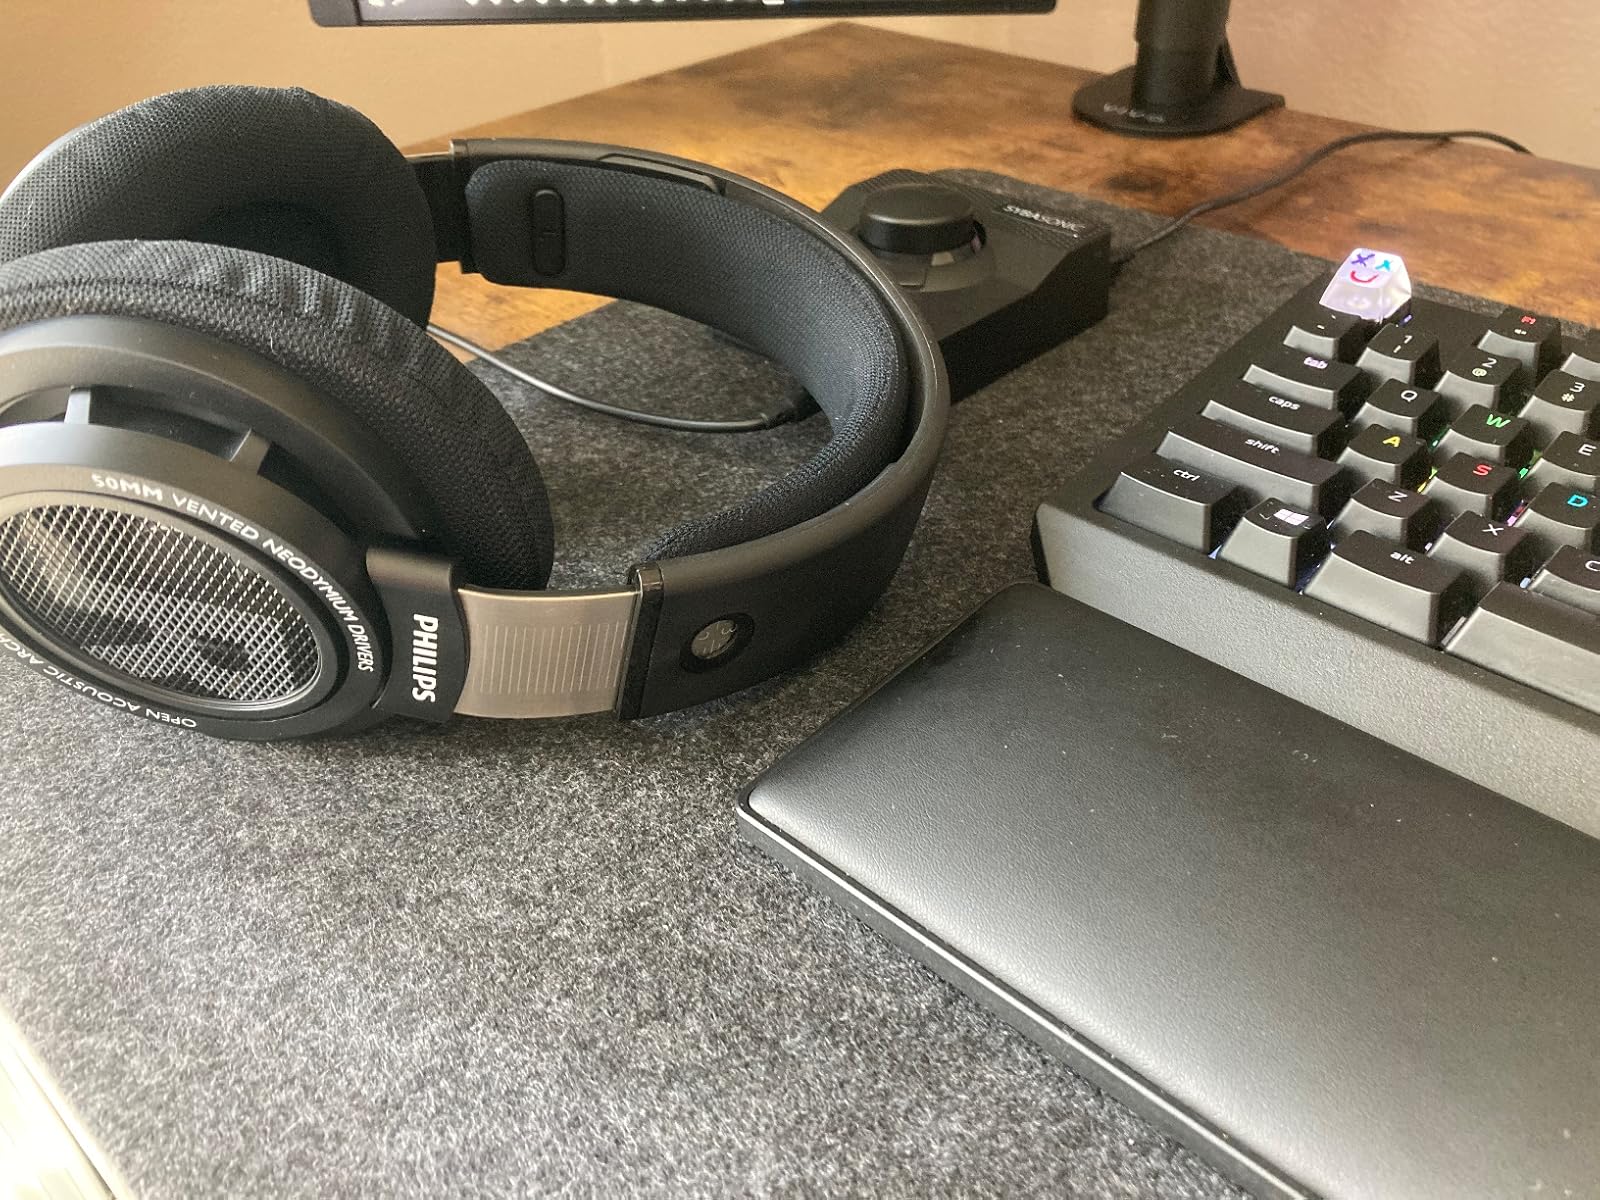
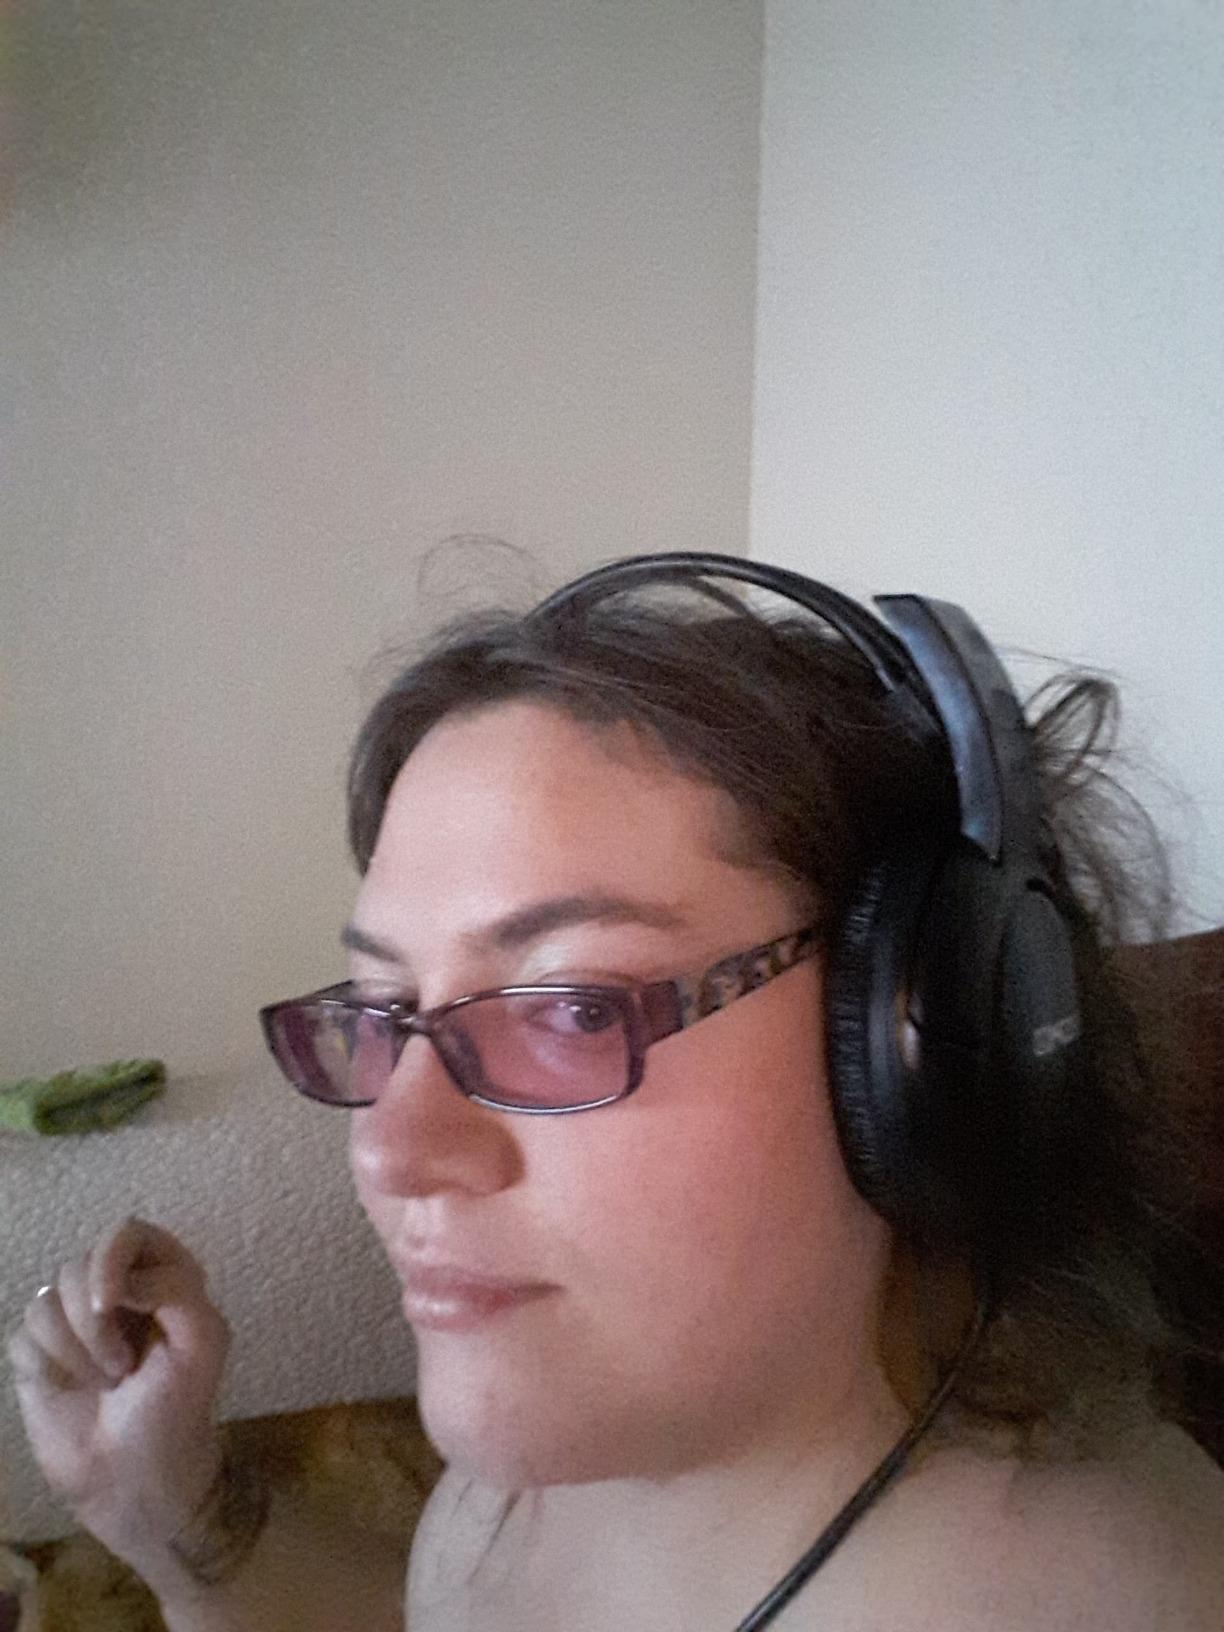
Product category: headphones
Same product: no